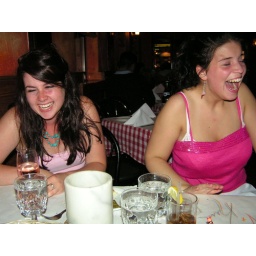
cute kids in shades of pink